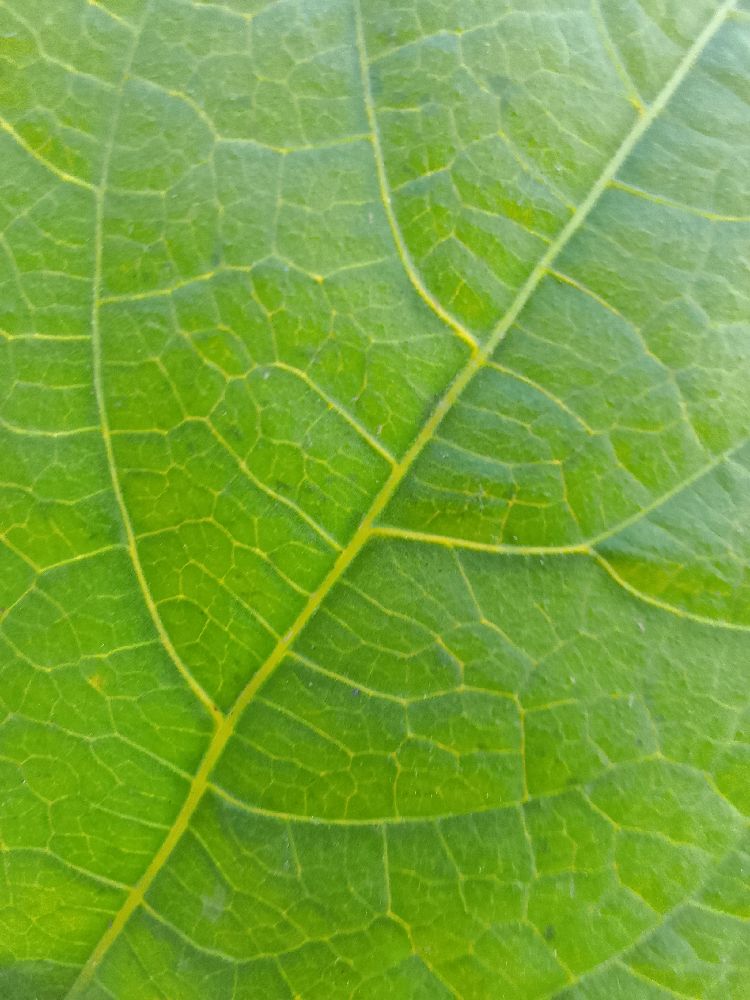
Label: healthy